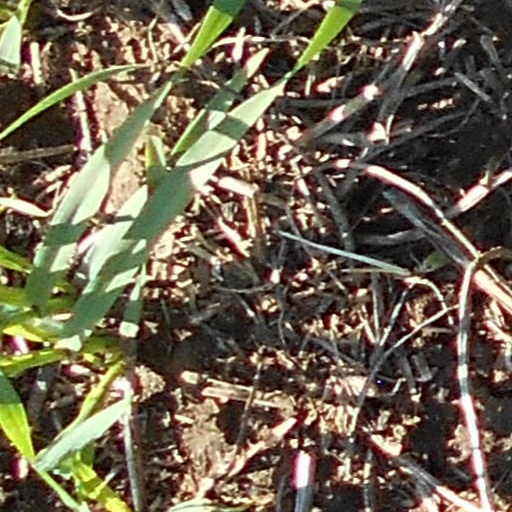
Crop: wheat